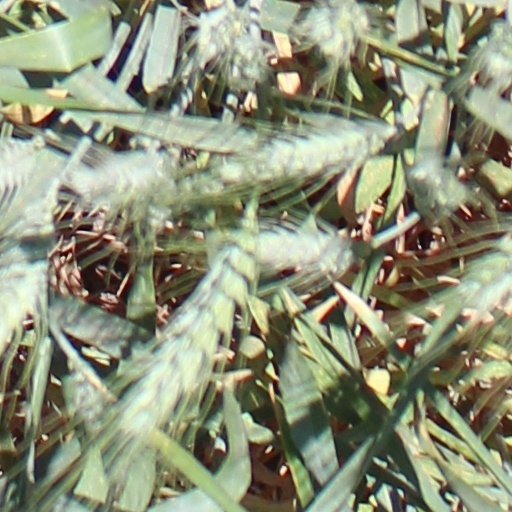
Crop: wheat